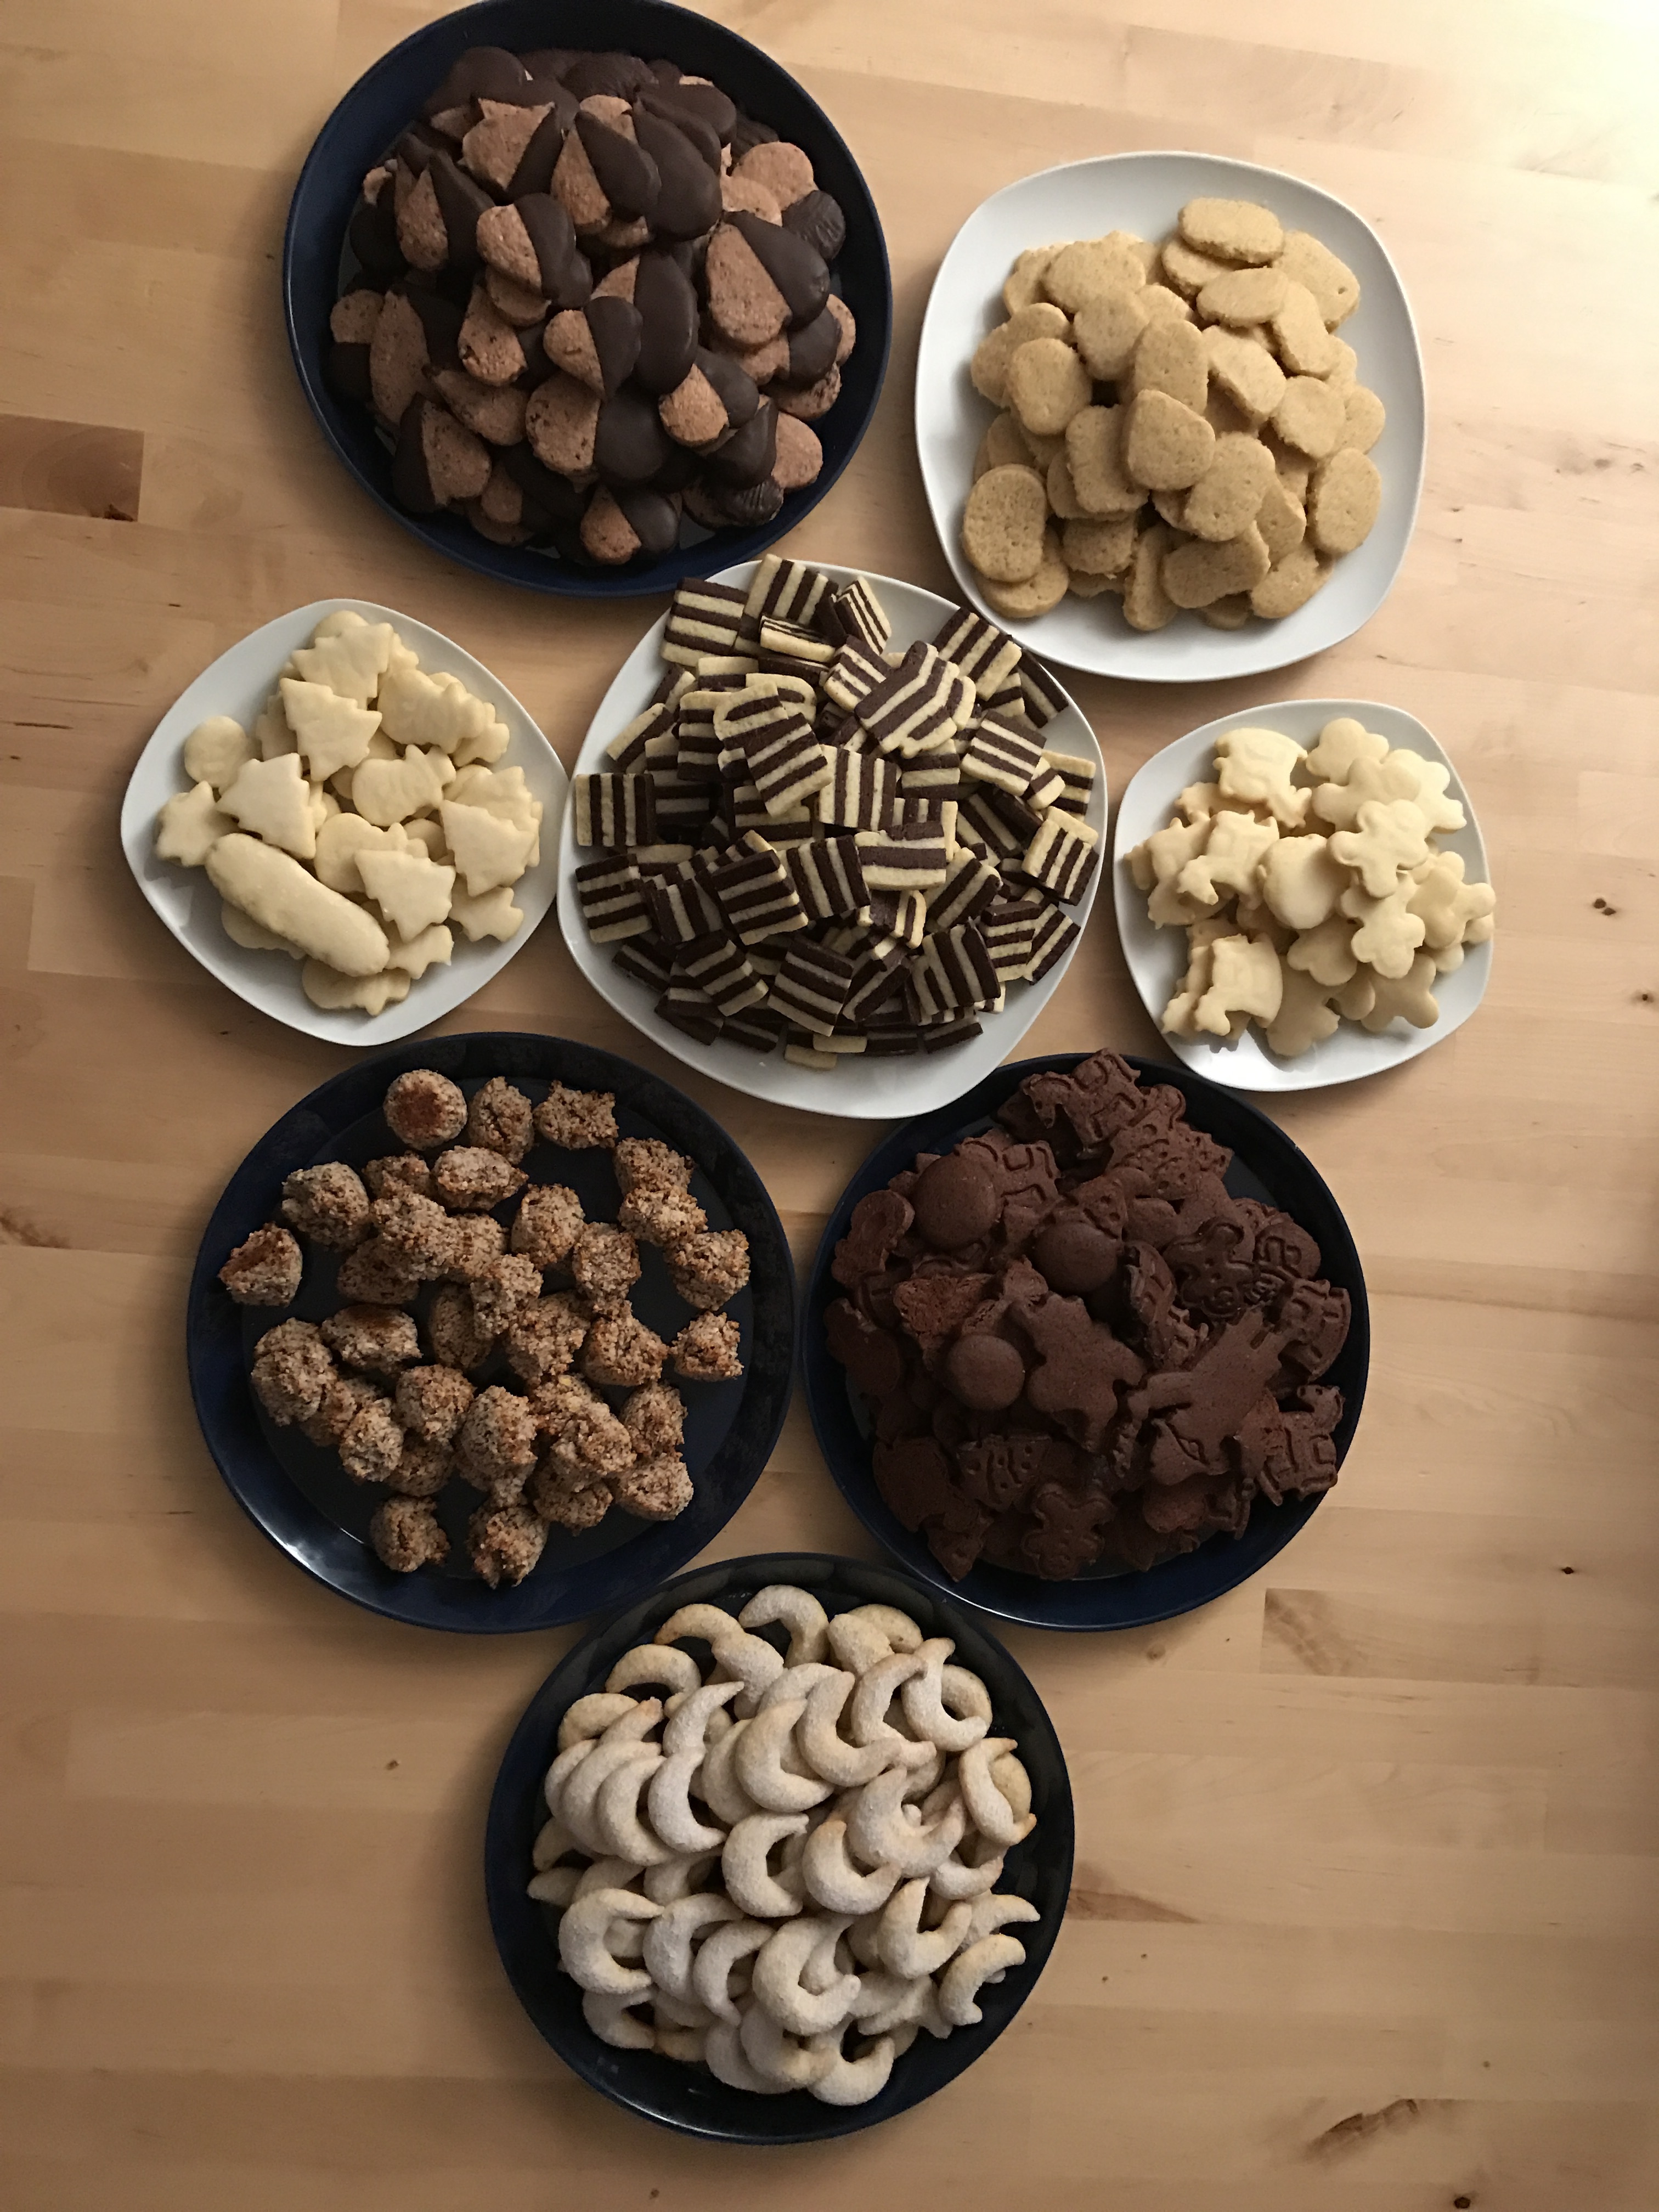
sweet, food, produce, craft, chocolate, baking, christmas, cookie, dessert, advent, bake, christmas cookies, pastries, cookies, sugar, crispy, flavor, christmas baking, glaze, baking cookies, cut out, vanillekipferl, snack food, cookies and crackers, chocolate truffle